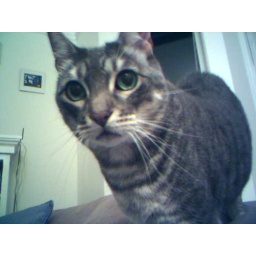
little chicken in my face